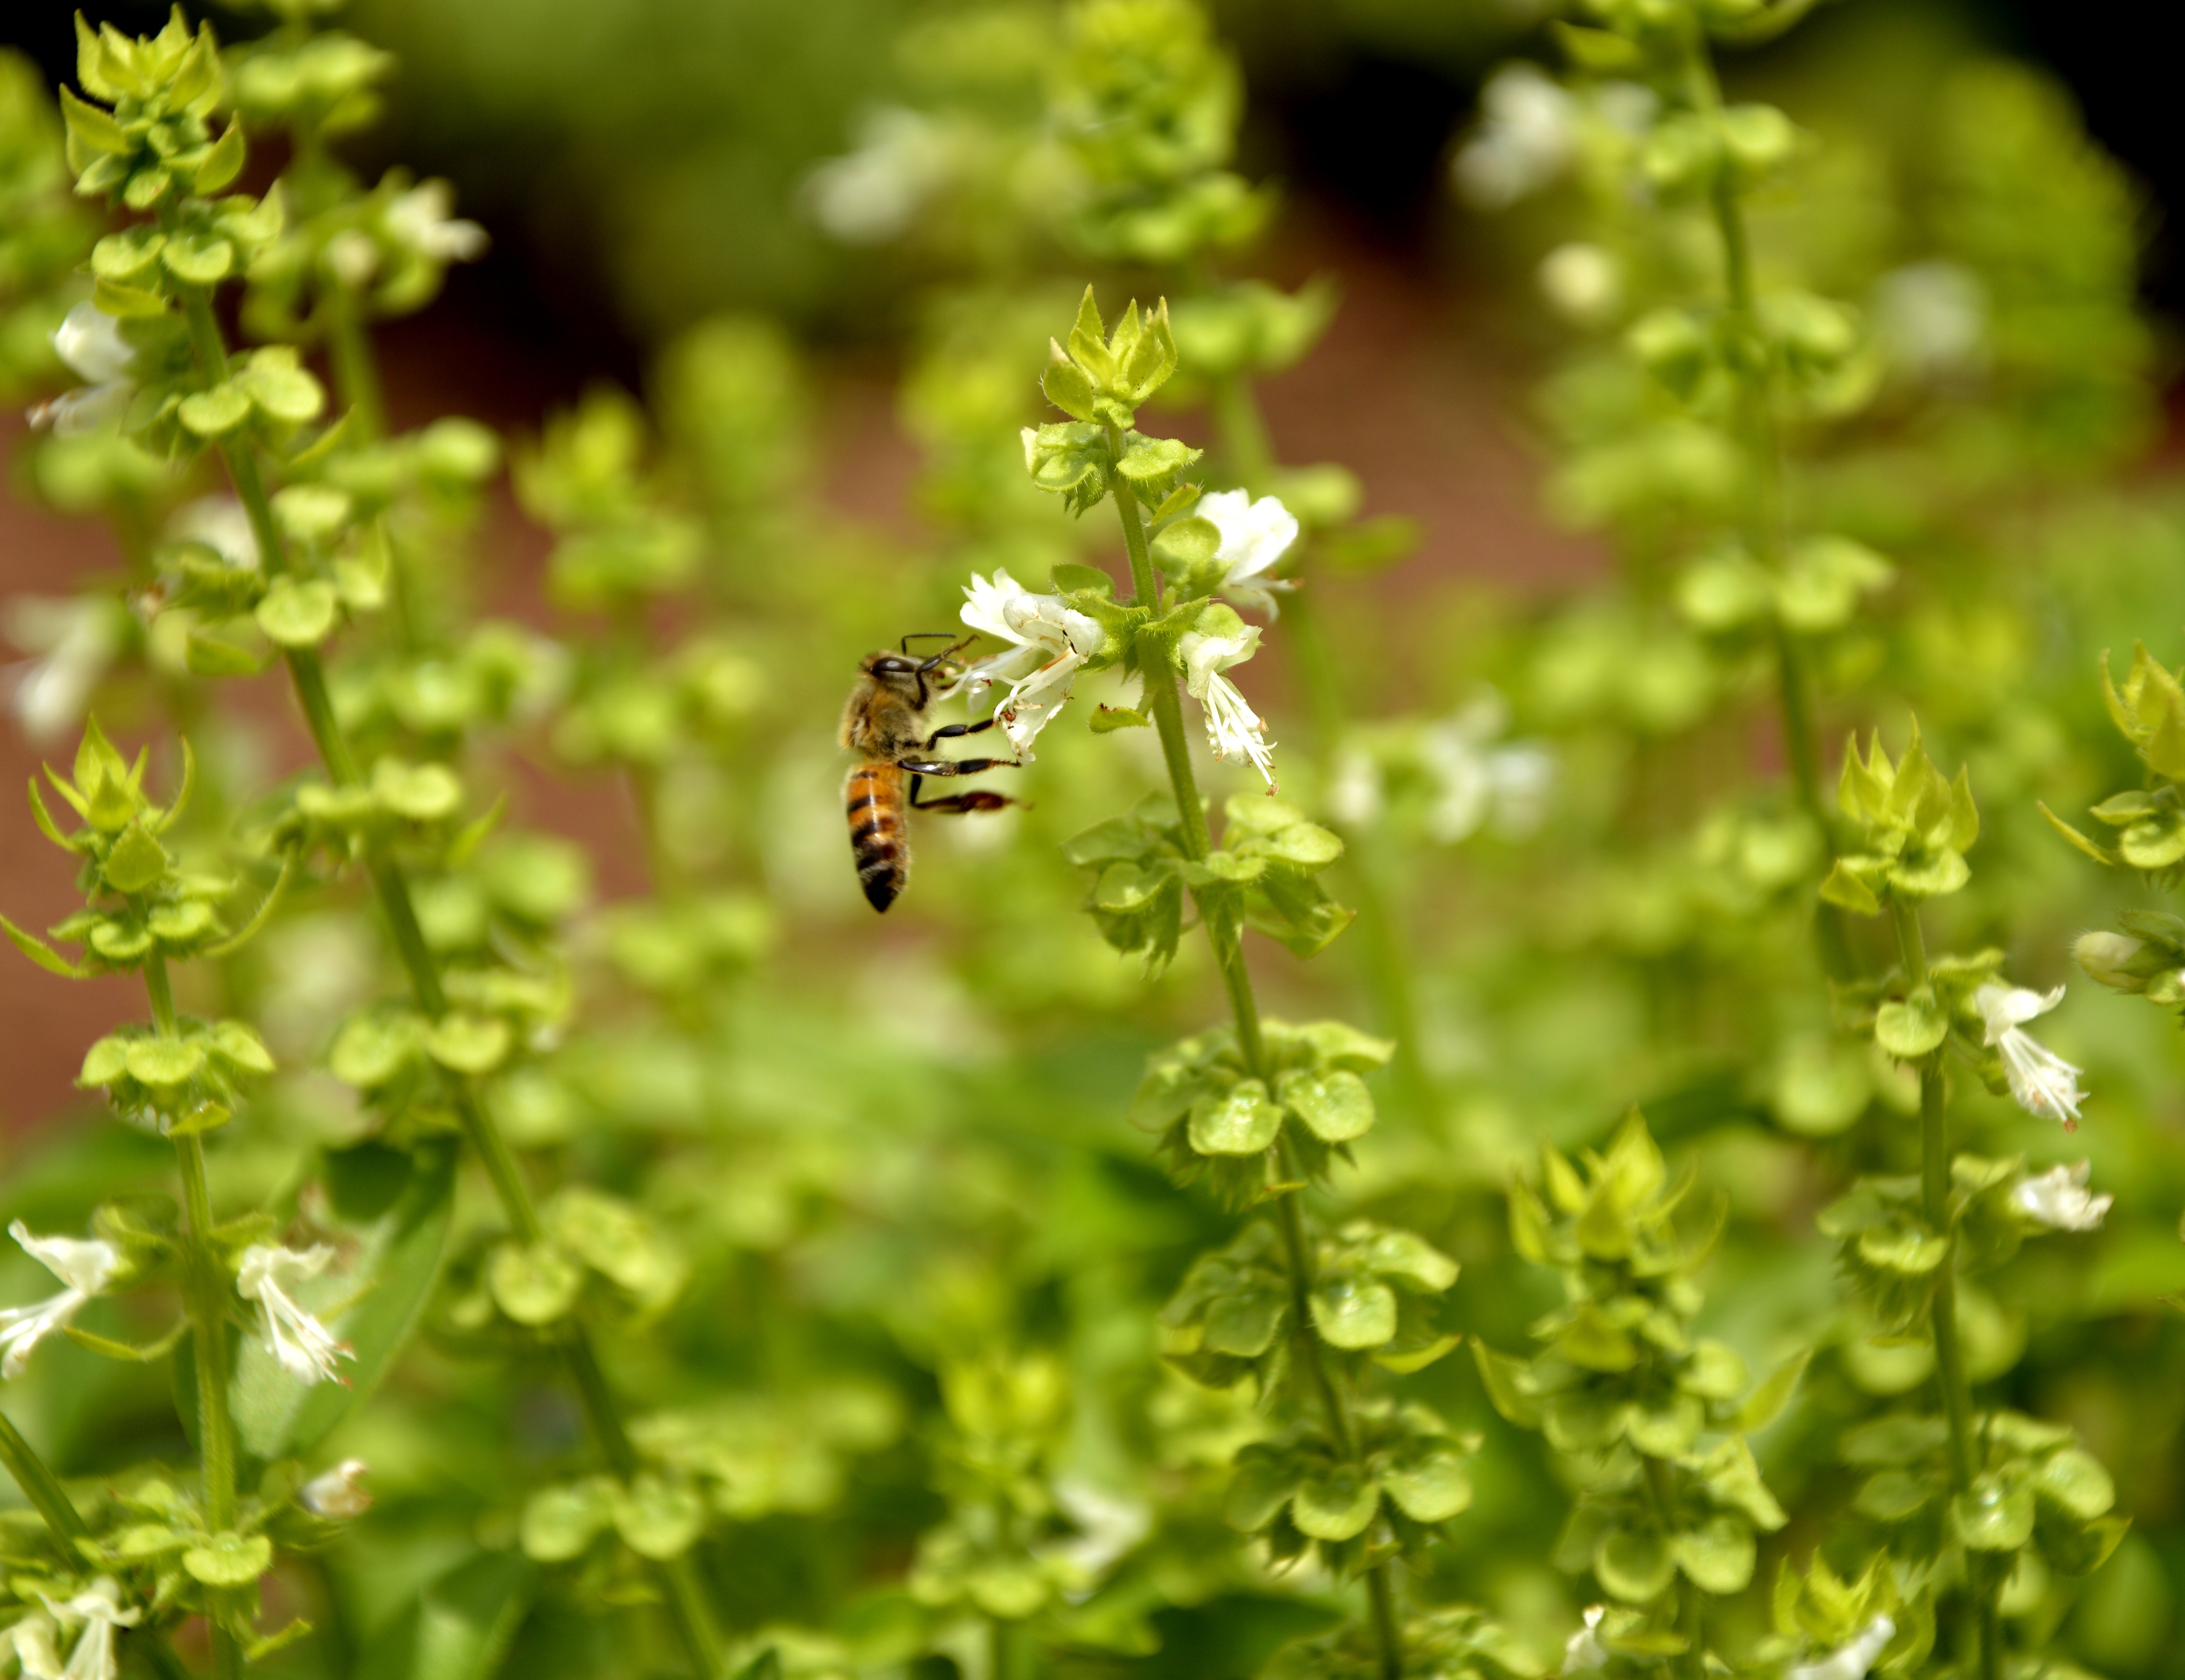
landscape, nature, plant, leaf, flower, honey, environment, pollination, spring, green, herb, produce, insect, macro, garden, flora, basil, invertebrate, flowers, bee, beautiful, macro photography, delicate flowers, flowering plant, honey bee, dog bee, apiculture, annual plant, land plant, membrane winged insect